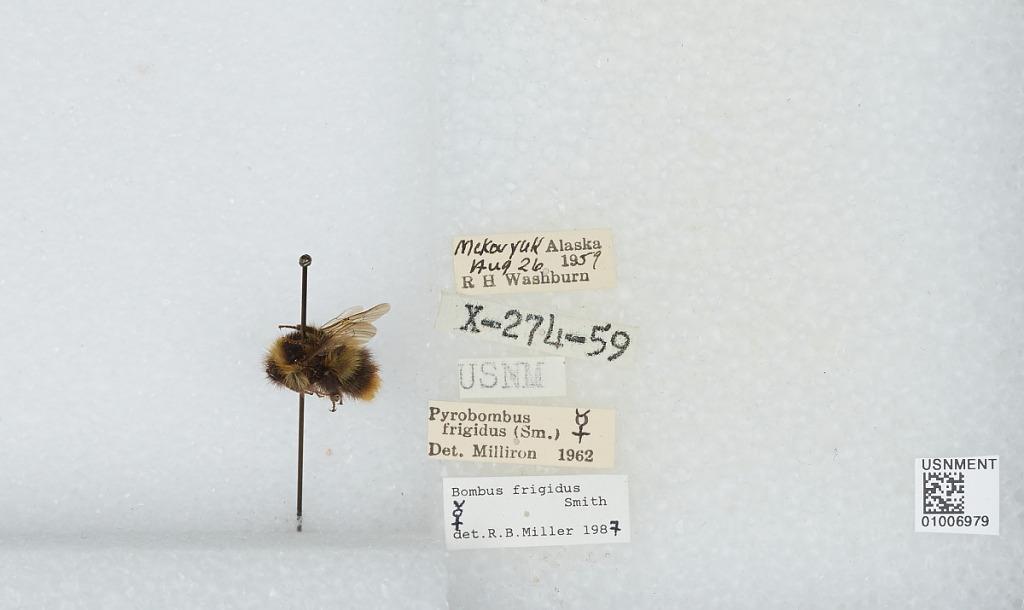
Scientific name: Bombus (Pyrobombus) frigidus Smith
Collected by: R. Washburn
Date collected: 1959-8-26
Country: United States
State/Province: Alaska
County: Bethel
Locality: Mekoryuk
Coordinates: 60.3892, -166.207
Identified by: Miller, R. B.